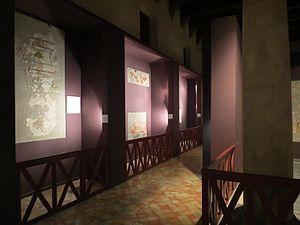
Les vestiges archéologiques du Clos de la Lombarde sont un ensemble de vestiges pour la plupart gallo-romains découvert lors de fouilles archéologiques dans la ville de Narbonne. Les fouilles ont notamment permis de mettre au jour un exceptionnel ensemble de mosaïques et de peintures murales, qui ont valu le classement du site au titre des monuments historiques depuis 2007.
Cette page liste les musées de l'Aude.
Le musée archéologique de Narbonne est un musée situé au sein du palais des archevêques de Narbonne. Il présente une collection de pièces et de mobiliers archéologiques couvrant l'histoire locale de la préhistoire jusqu'au Moyen Âge.